Multilinear subspace learning

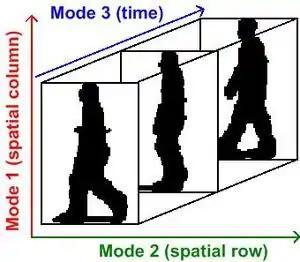
A video or an image sequence represented as a third-order tensor of column x row x time for multilinear subspace learning.

Multilinear subspace learning is an approach for disentangling the causal factor of data formation and performing dimensionality reduction.